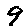
Label: 9